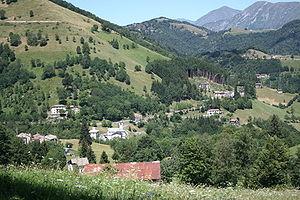
Morterone est une commune de la province de Lecco dans la région Lombardie en Italie. Elle est connue pour être la moins peuplée d'Italie.